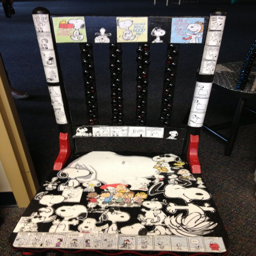
custom chair for a fan !